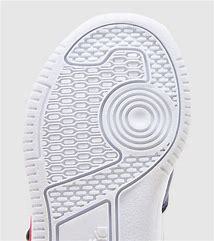
Brand: Diadora
Model: 100